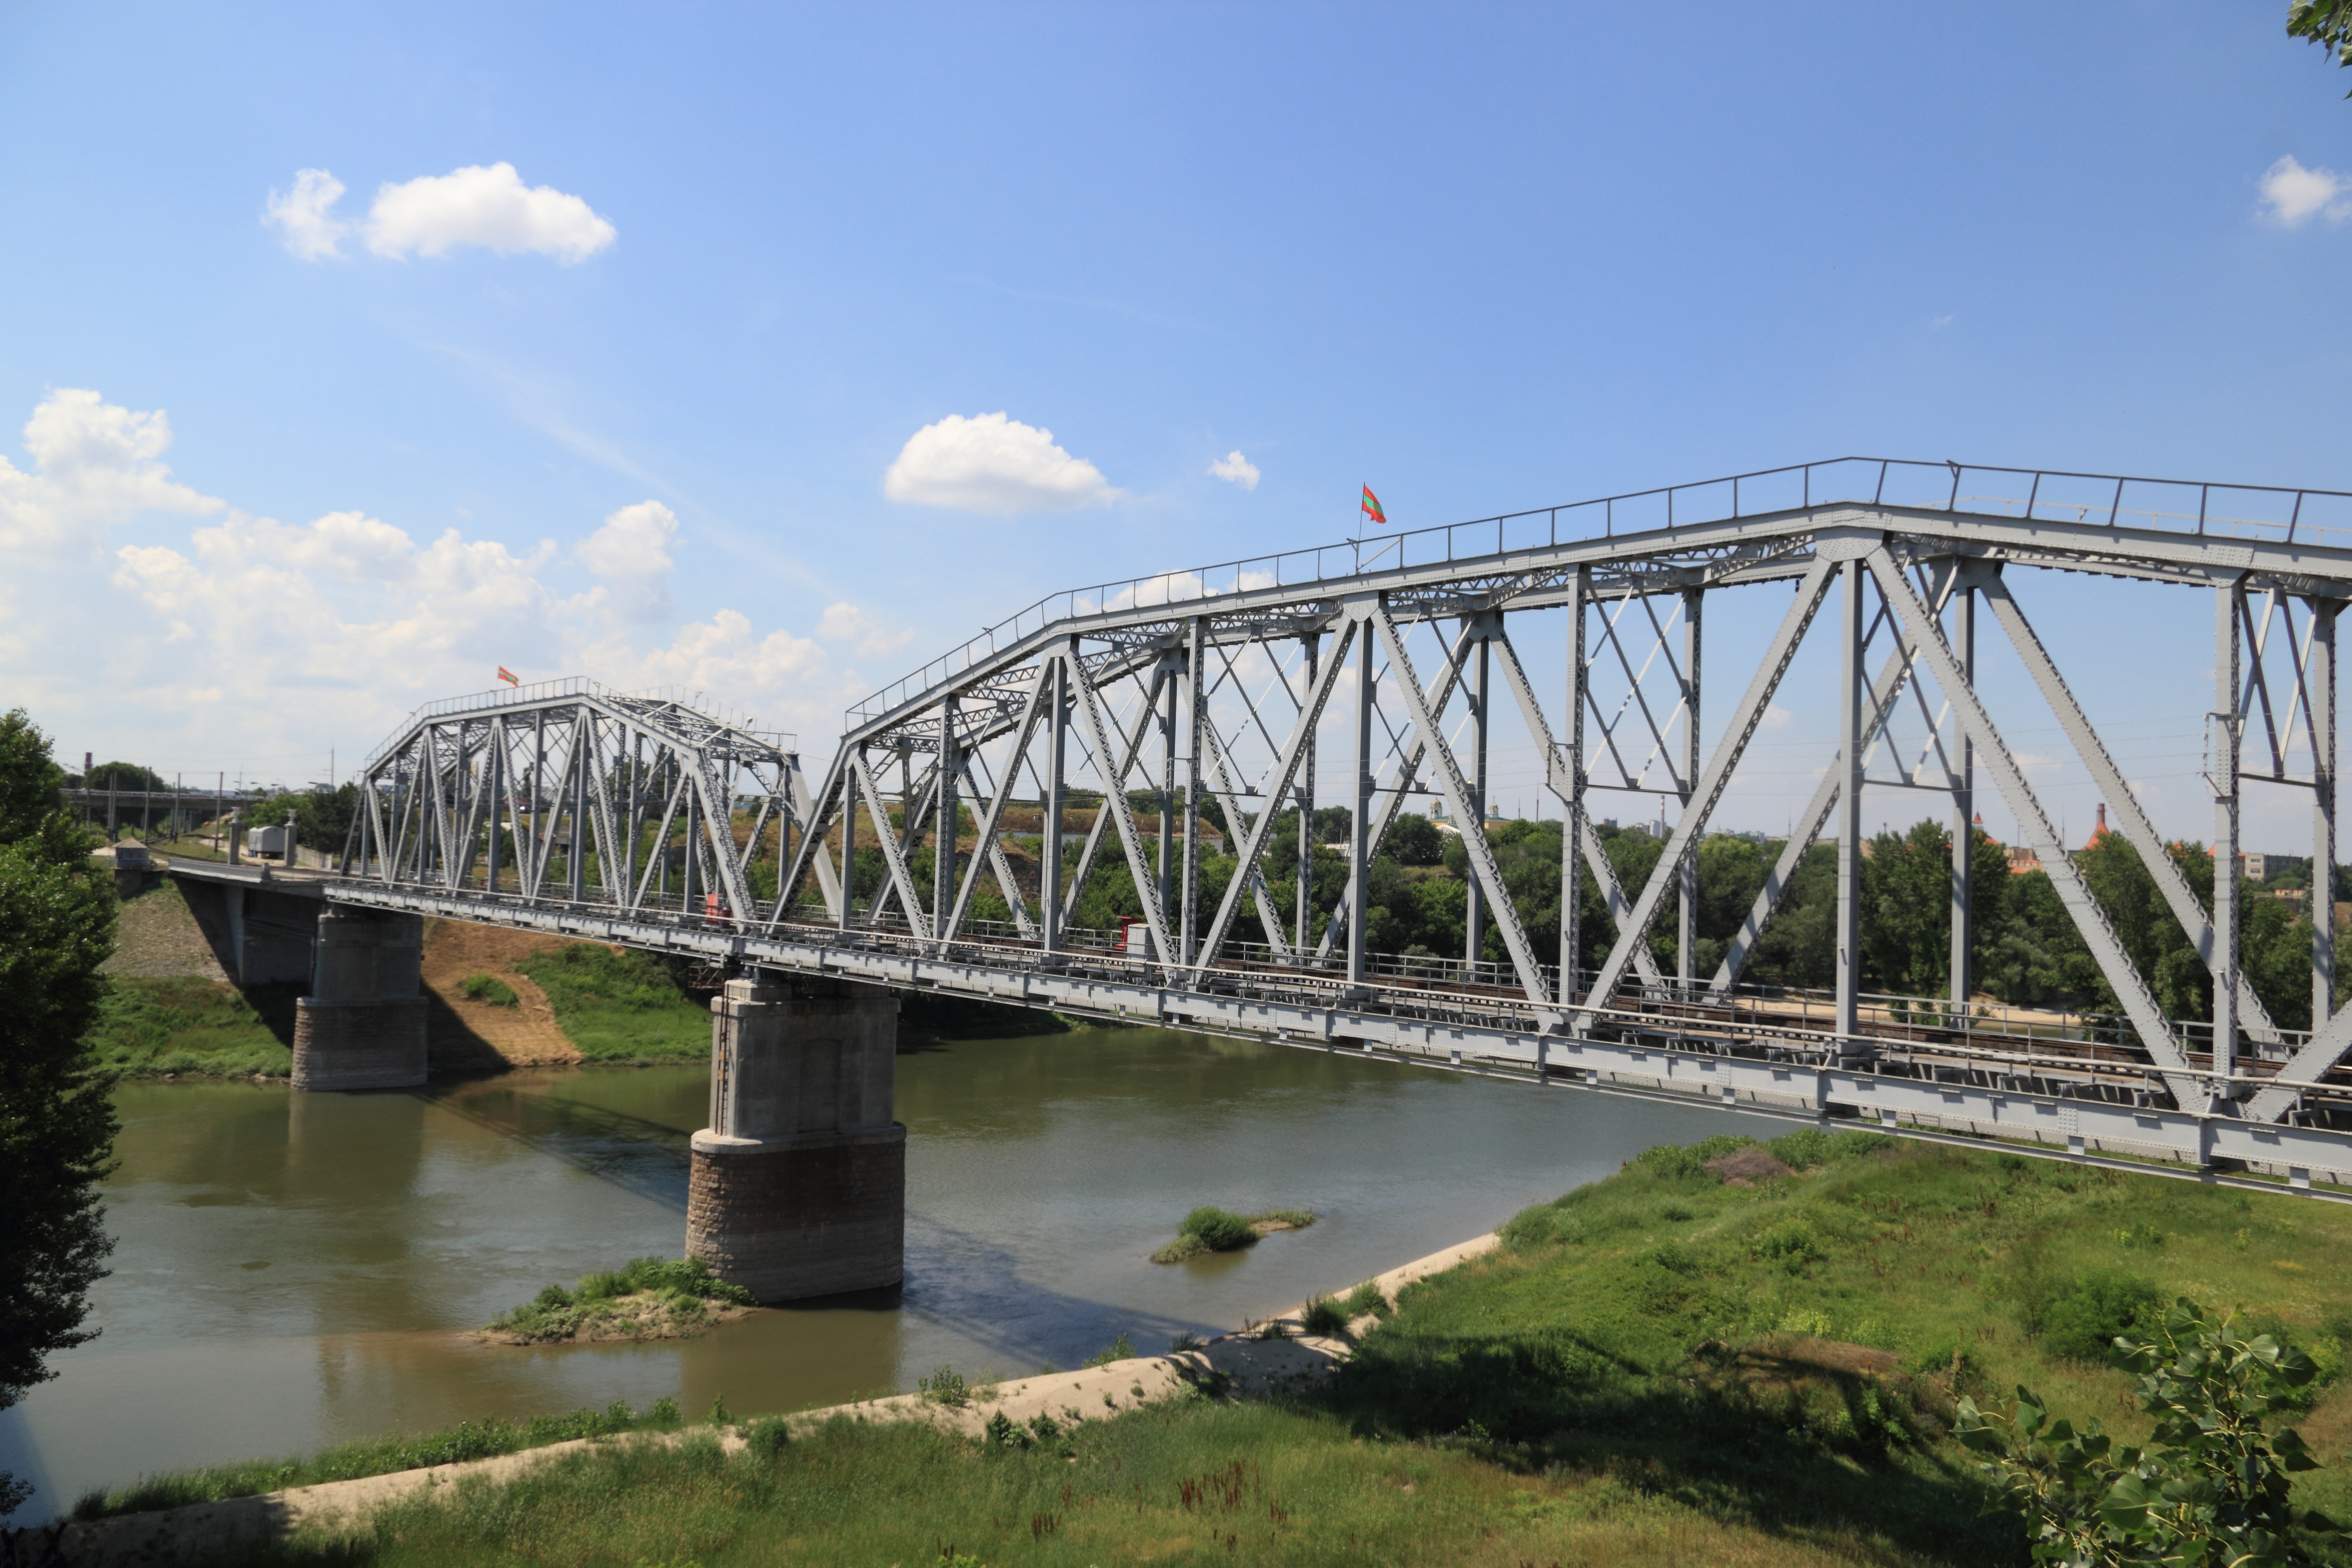
bridge, river, park, waterway, moldova, cable stayed bridge, arch bridge, truss bridge, skyway, transnistria, bender, cantilever bridge, nonbuilding structure, tied arch bridge, girder bridge